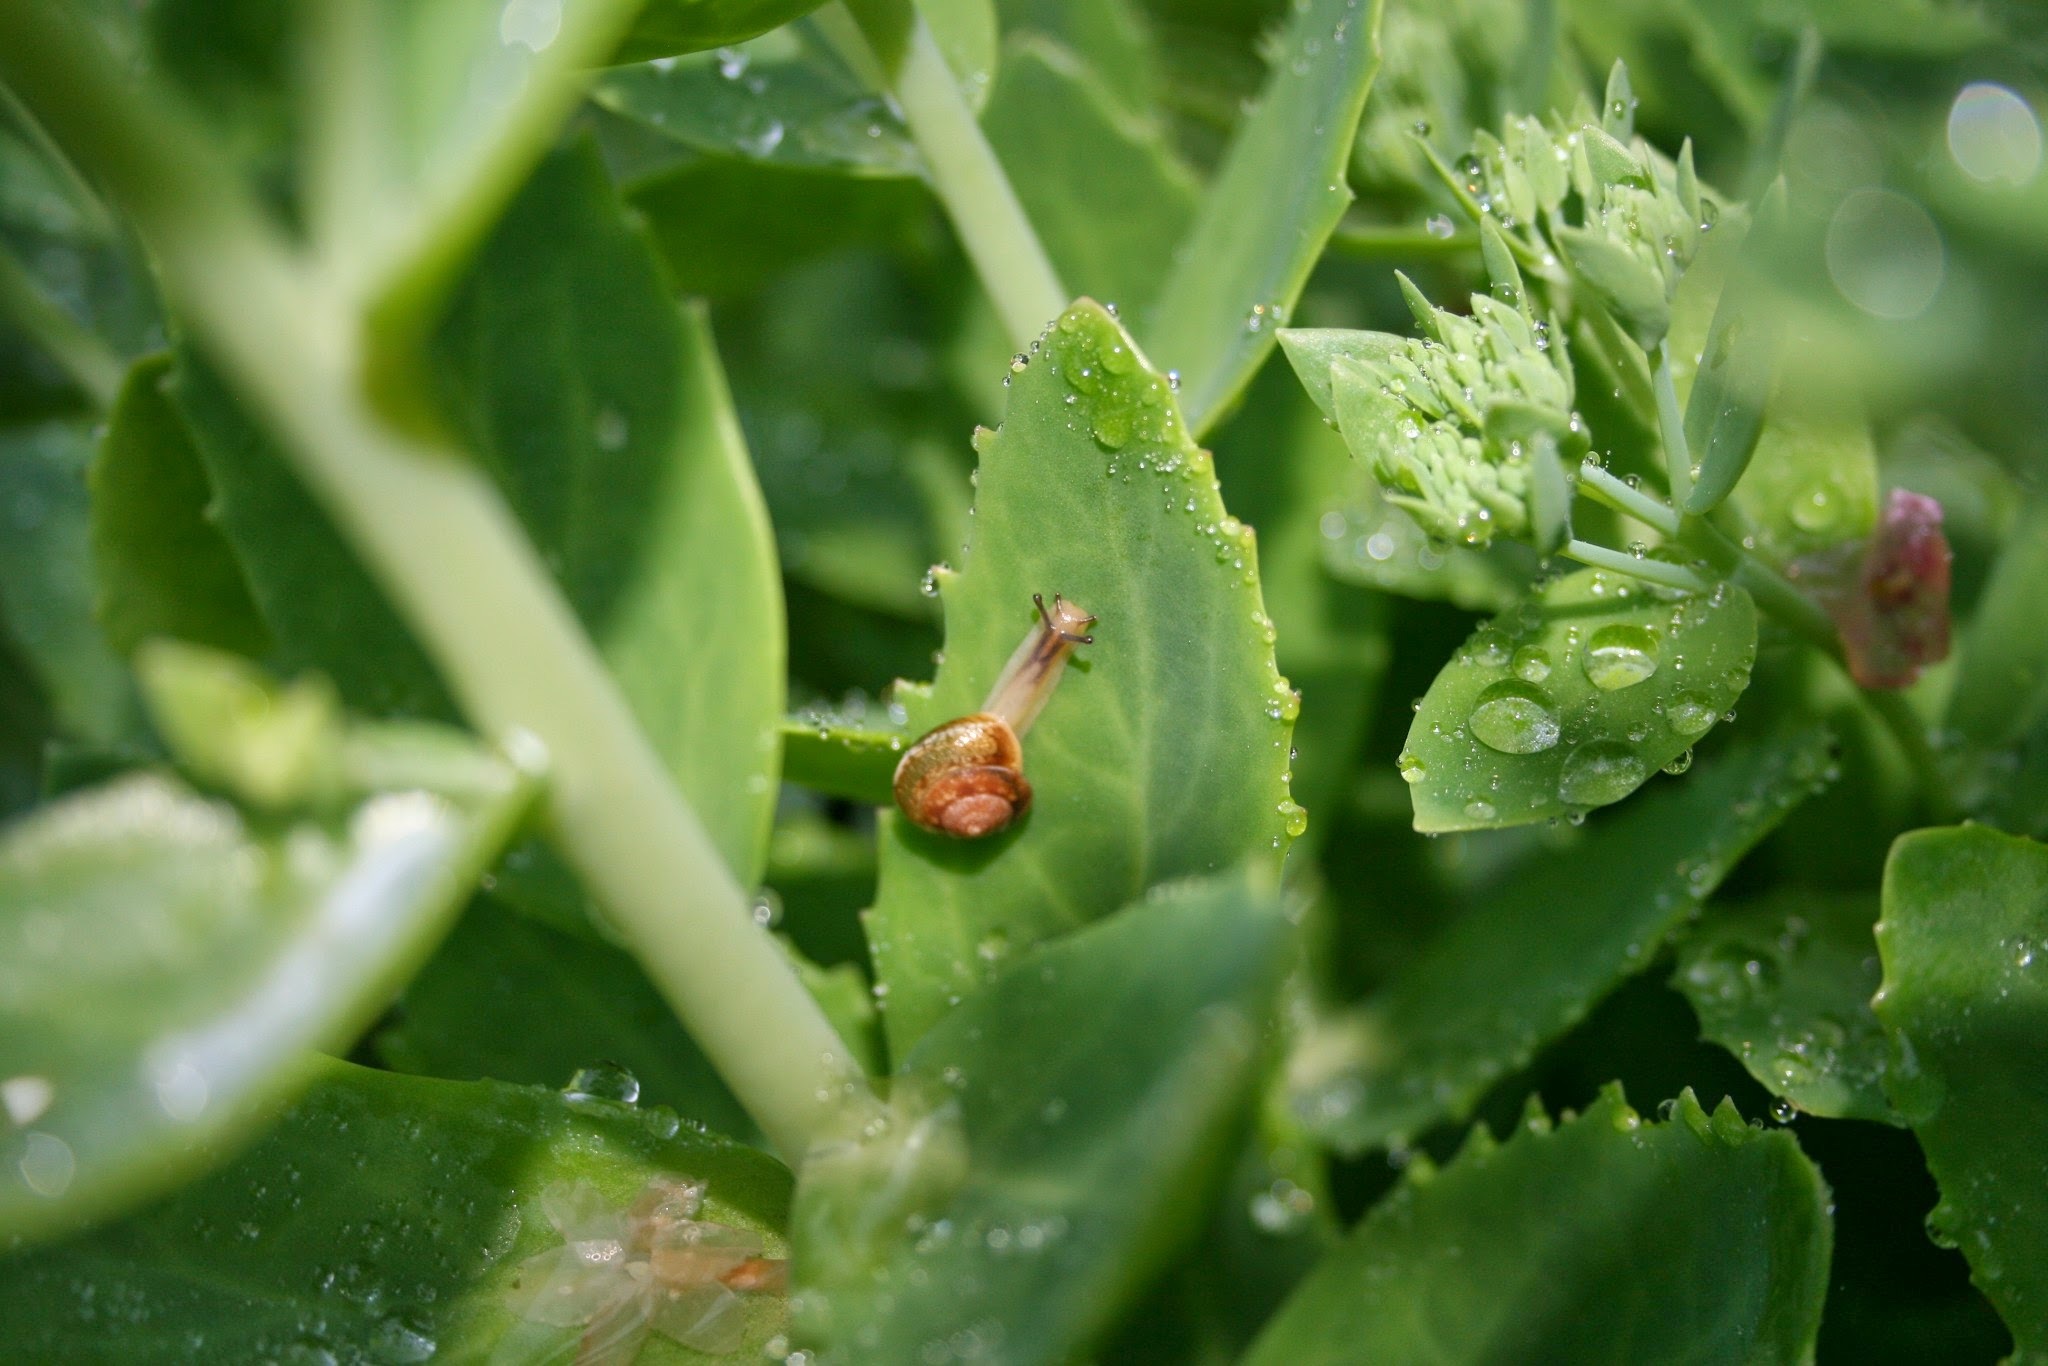
plant, leaf, flower, food, green, herb, produce, vegetable, flora, macro photography, flowering plant, annual plant, land plant